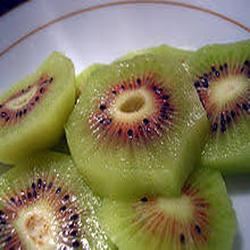
Label: Kiwi